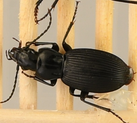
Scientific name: Pterostichus lachrymosus
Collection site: Mountain Lake Biological Station NEON (MLBS), plot MLBS_009